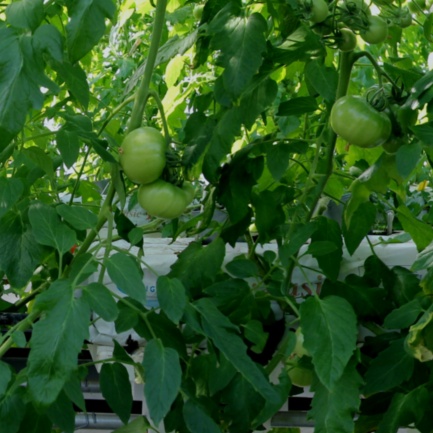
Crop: tomato